Pratap Bhanu Sharma

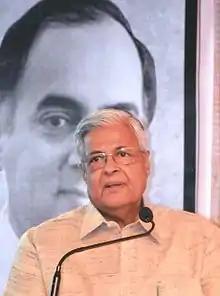
Pratap Bhanu Sharma 2013

Pratap Bhanu Sharma (born 6 March 1947) is an Indian politician and a senior leader of the Indian National Congress. He has been member of the 7th and 8th Lok Sabha (Lower House of the Indian Parliament) from Vidisha, Madhya Pradesh. He was defeated in the subsequent elections and is standing for the forthcoming elections to Lok Sabha.